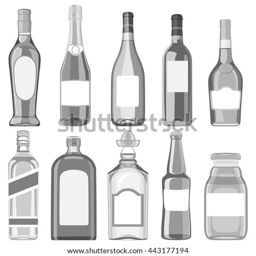
a set of glass bottles with different drinks .